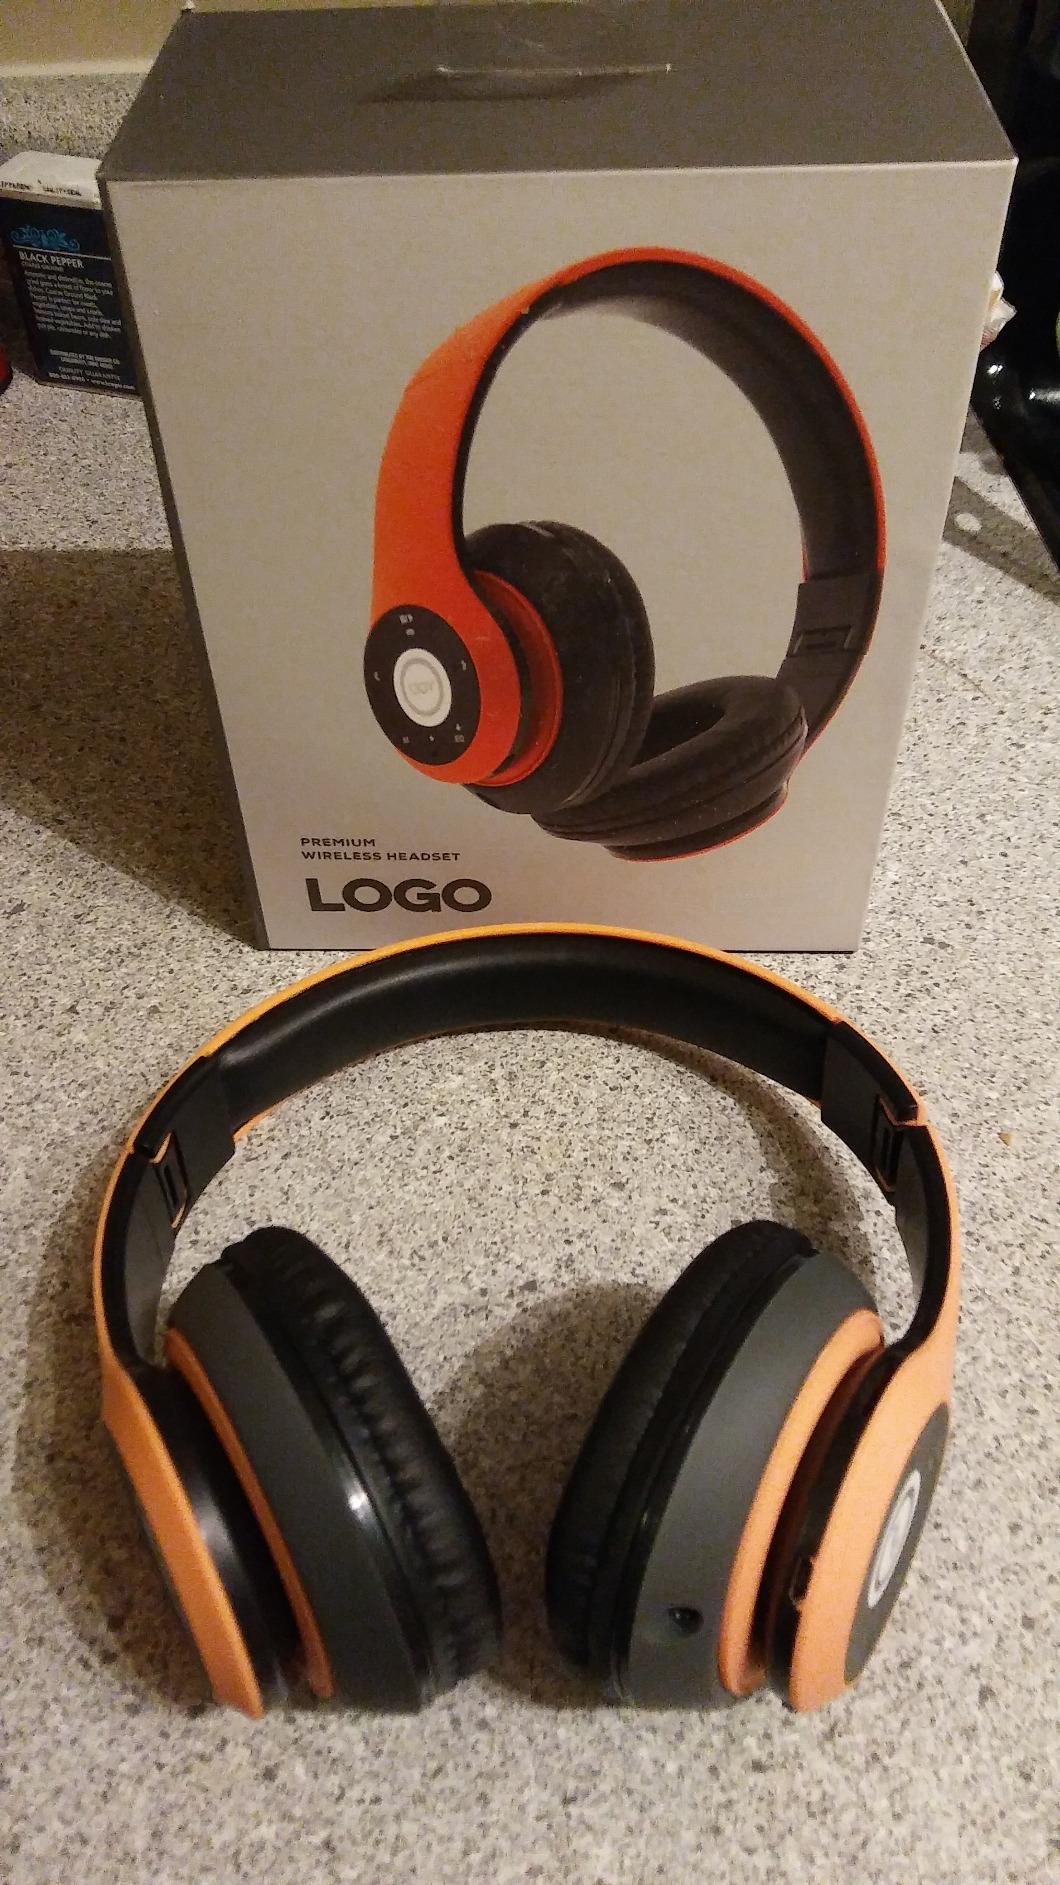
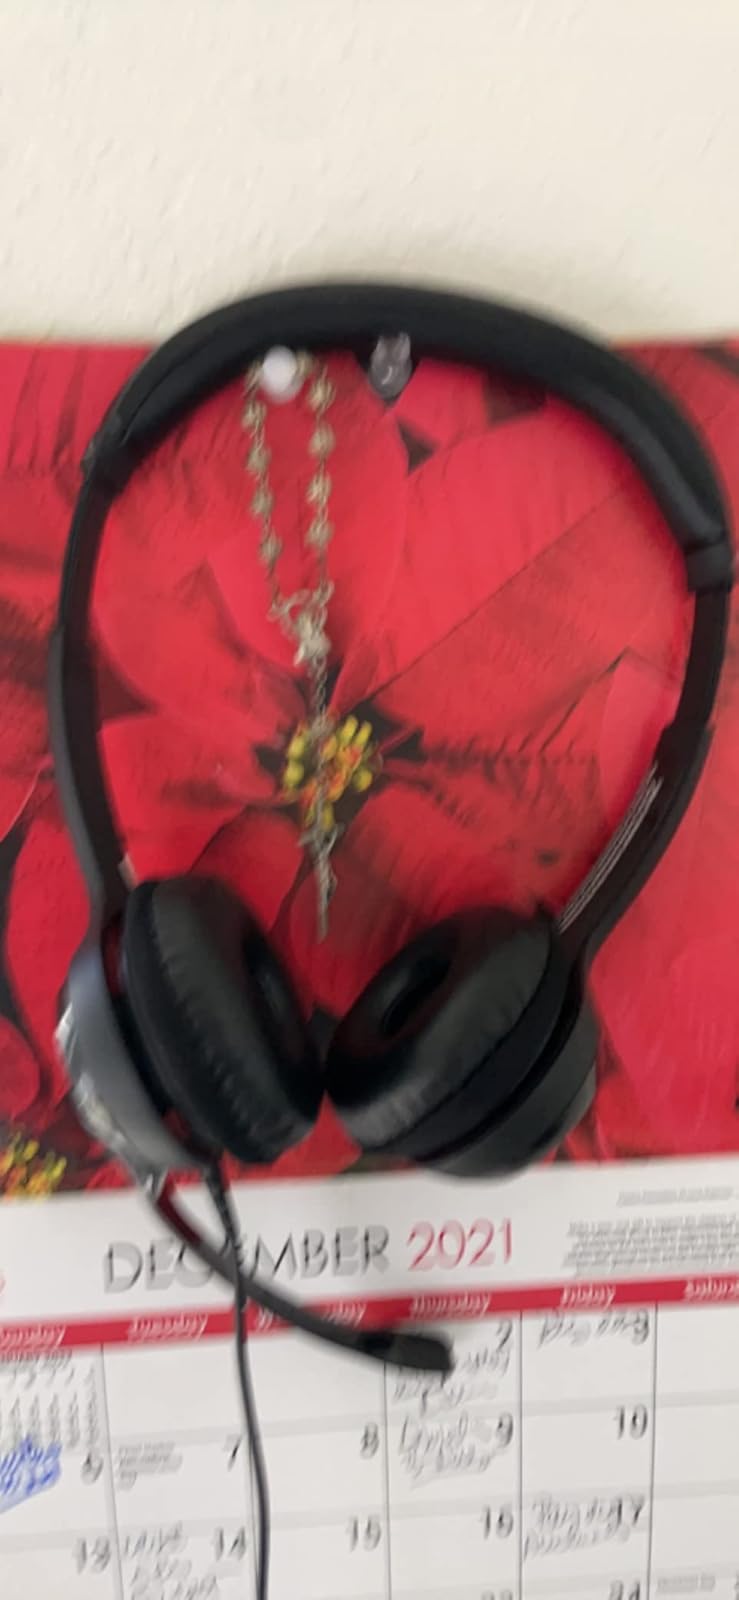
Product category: headphones
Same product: no